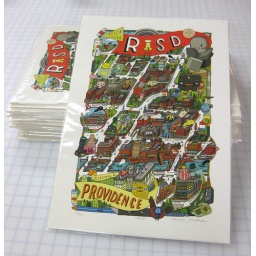
The RISD prints all packaged up in archival clear bags with foam board backers.